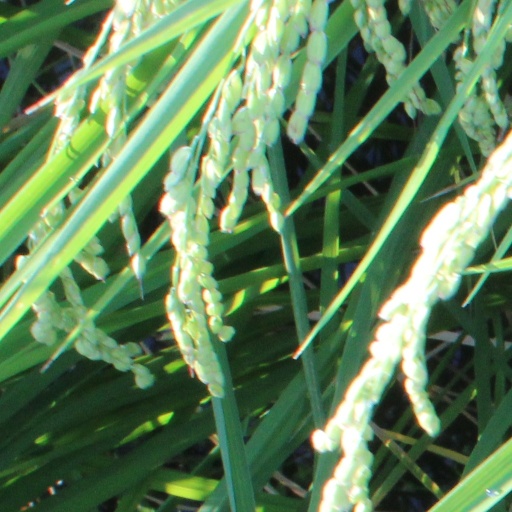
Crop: rice